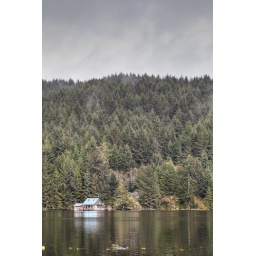
the blue house by the lake